Brownsea Castle

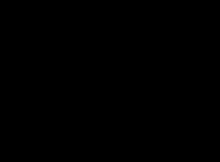
Plan of the 16th-century blockhouse

In 1533, Henry then broke with Pope Paul III in order to annul the long-standing marriage to his wife, Catherine of Aragon and remarry. This resulted in France and the Empire declaring an alliance against Henry in 1538, and the Pope encouraging the two countries to attack England. Henry responded in 1539 by ordering, through an instruction called a "device", the construction of fortifications along the most vulnerable parts of the coast. The immediate threat passed, but resurfaced in 1544, with France threatening an invasion across the Channel, backed by her allies in Scotland. Henry therefore issued another device in 1544 to further improve the country's defences, particularly along the south coast.